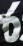
Number: 6